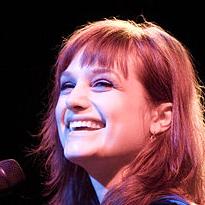
Age: 23